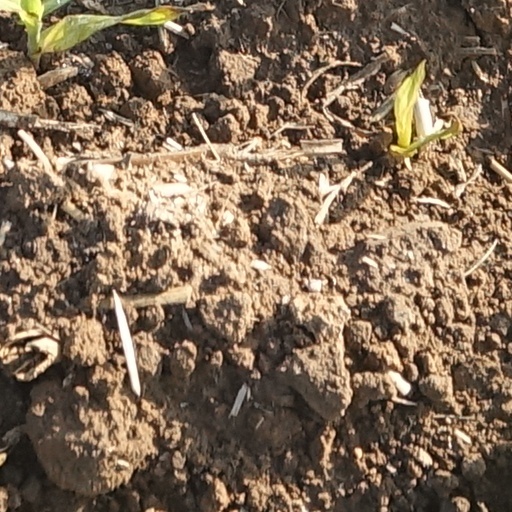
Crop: wheat